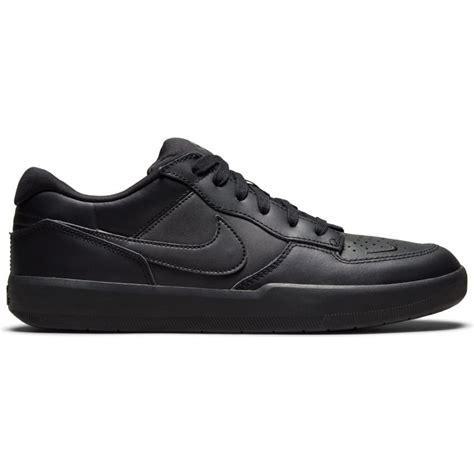
Brand: Nike
Model: SB Force 58